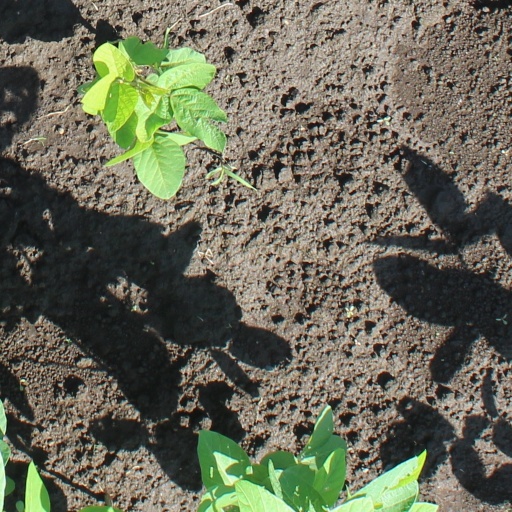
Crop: soybean